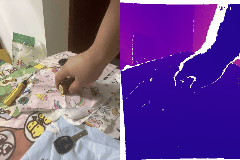
Label: banana